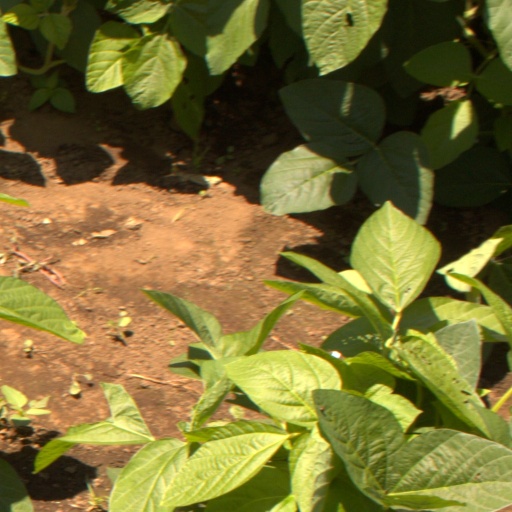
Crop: soybean